Lázně Bělohrad

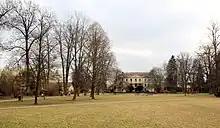
Bělohrad Castle and the park

Lázně Bělohrad is known for its sulfur peat spa, which is among the largest employers in the town. The spa focuses on the treatment of musculoskeletal disorders, gynecological, neurological and skin diseases.